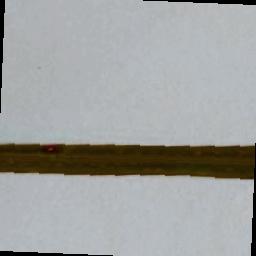
Label: Rice___Leaf_Blast